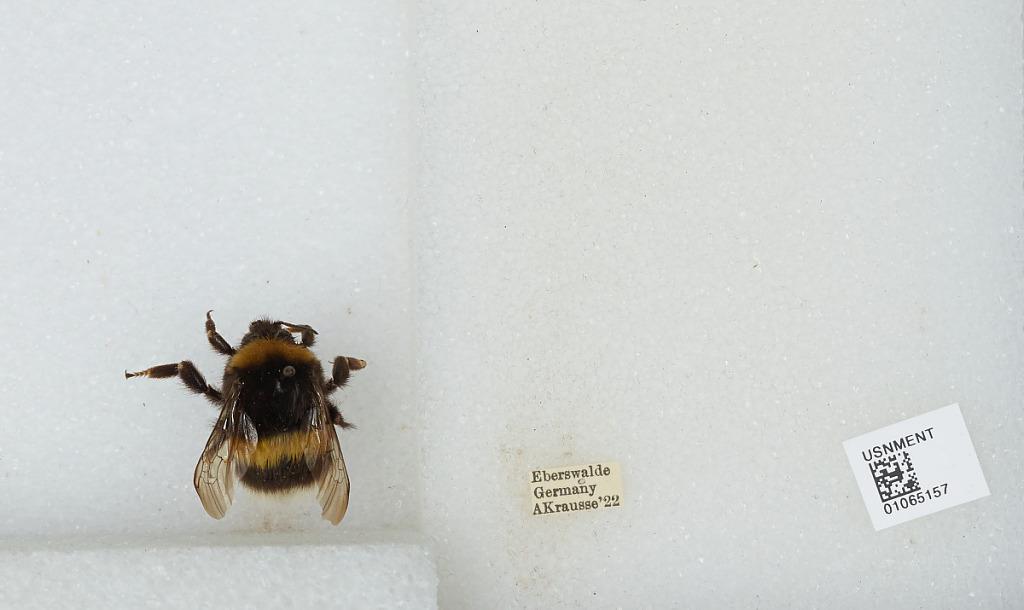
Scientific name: Bombus sp.
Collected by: A. Krausse
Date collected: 1922--
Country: Germany
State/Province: Brandenburg
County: Barnim
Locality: Eberswalde
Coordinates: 52.8356, 13.8182